Chase Elliott

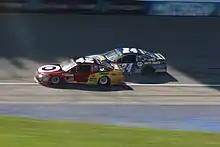
Elliott battling Kyle Larson (No. 42) for the lead at Michigan

Elliott began the 2017 season by winning the pole for the Daytona 500 for the second consecutive year. He followed it up with a victory in the first Can-Am Duel race, becoming the first driver since Dale Earnhardt in 1996—and only the third in NASCAR history (after Davey Allison in 1990)—to win both the Daytona 500 pole and a qualifying race. Later in the season at Martinsville, Elliott capitalized on a bump from Ricky Stenhouse Jr. that moved Kyle Busch's No. 18 car out of the way, allowing Elliott to claim the Stage 2 win. However, his season had its challenges as well. At Talladega on May 7, Elliott was involved in a massive 16-car pileup that nearly caused his car to flip as it briefly went airborne. In June at Michigan, Elliott finished second for the third consecutive time at the track.